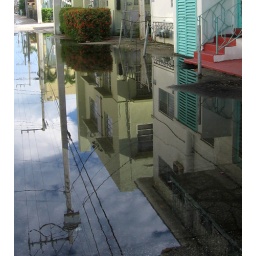
&lt;b&gt; Anyone walking down those stairs is in for a surprise when they fall into the sky &lt;/b&gt;